Motorcycle training

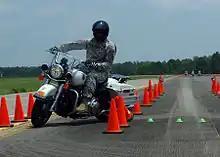
A U.S. Army Military Police Corps motorcyclist conducting training at Fort Bragg, North Carolina

Law enforcement motorcyclists, called "motor officers" in U.S. police jargon, benefit from advanced training, typically lasting one to three weeks, that covers safety during routine patrol, and police-specific riding like pursuit, as well as policing methods such as safely approaching a suspect's vehicle.